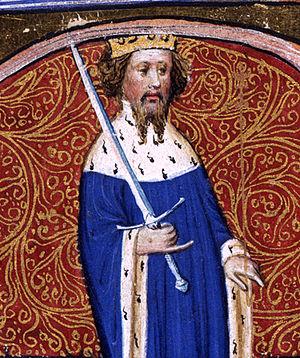
La liste des monarques d'Angleterre réunit les rois et reines qui ont régné sur le royaume d'Angleterre de sa création au début du Xᵉ siècle jusqu'à sa disparition en 1707.
Cet article donne la liste des héritiers successifs du trône d'Angleterre depuis la conquête de Guillaume le Conquérant lors de la crise de succession d'Angleterre en 1066 jusqu'à l'Acte d'Union de 1707. Contrairement à d'autres monarchies, les règles de succession n'ont pas inclus la loi salique, mais les droits des femmes n'ont cependant pas toujours été respectés. Les héritiers mâles ont porté les titres de prince de Galles et de duc de Cornouailles, créés respectivement en 1301 et 1337 sur décision des rois Édouard Iᵉʳ et Édouard III en faveur du premier descendant mâle du monarque, qui sont aujourd'hui portés par les héritiers du trône britannique.
Henri IV est roi d'Angleterre de 1399 à sa mort. Il est également seigneur d'Irlande de 1399 à 1413, et revendique les prétentions de son grand-père Édouard III sur le trône de France, en pleine guerre de Cent Ans. Il voit le jour au château de Bolingbroke dans le Lincolnshire, ce qui lui vaut son autre nom, Henri Bolingbroke.